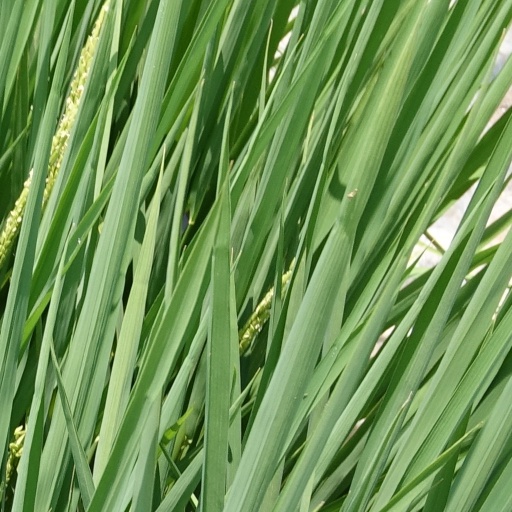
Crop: rice